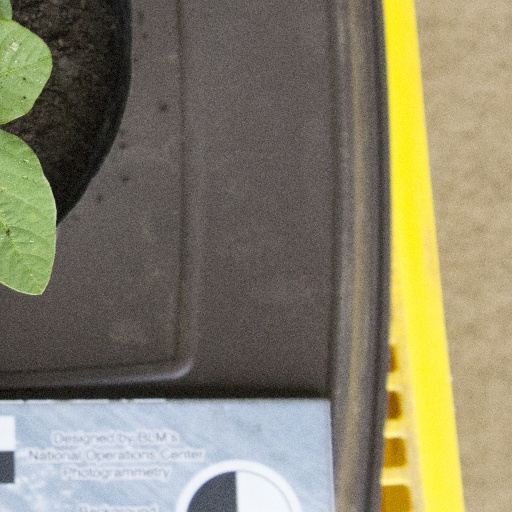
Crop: soybean